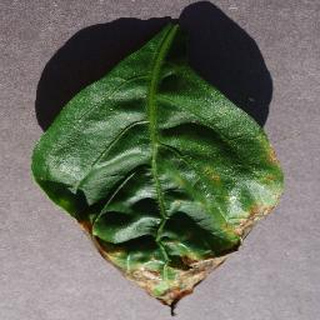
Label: bell_pepper_bacterial_spot